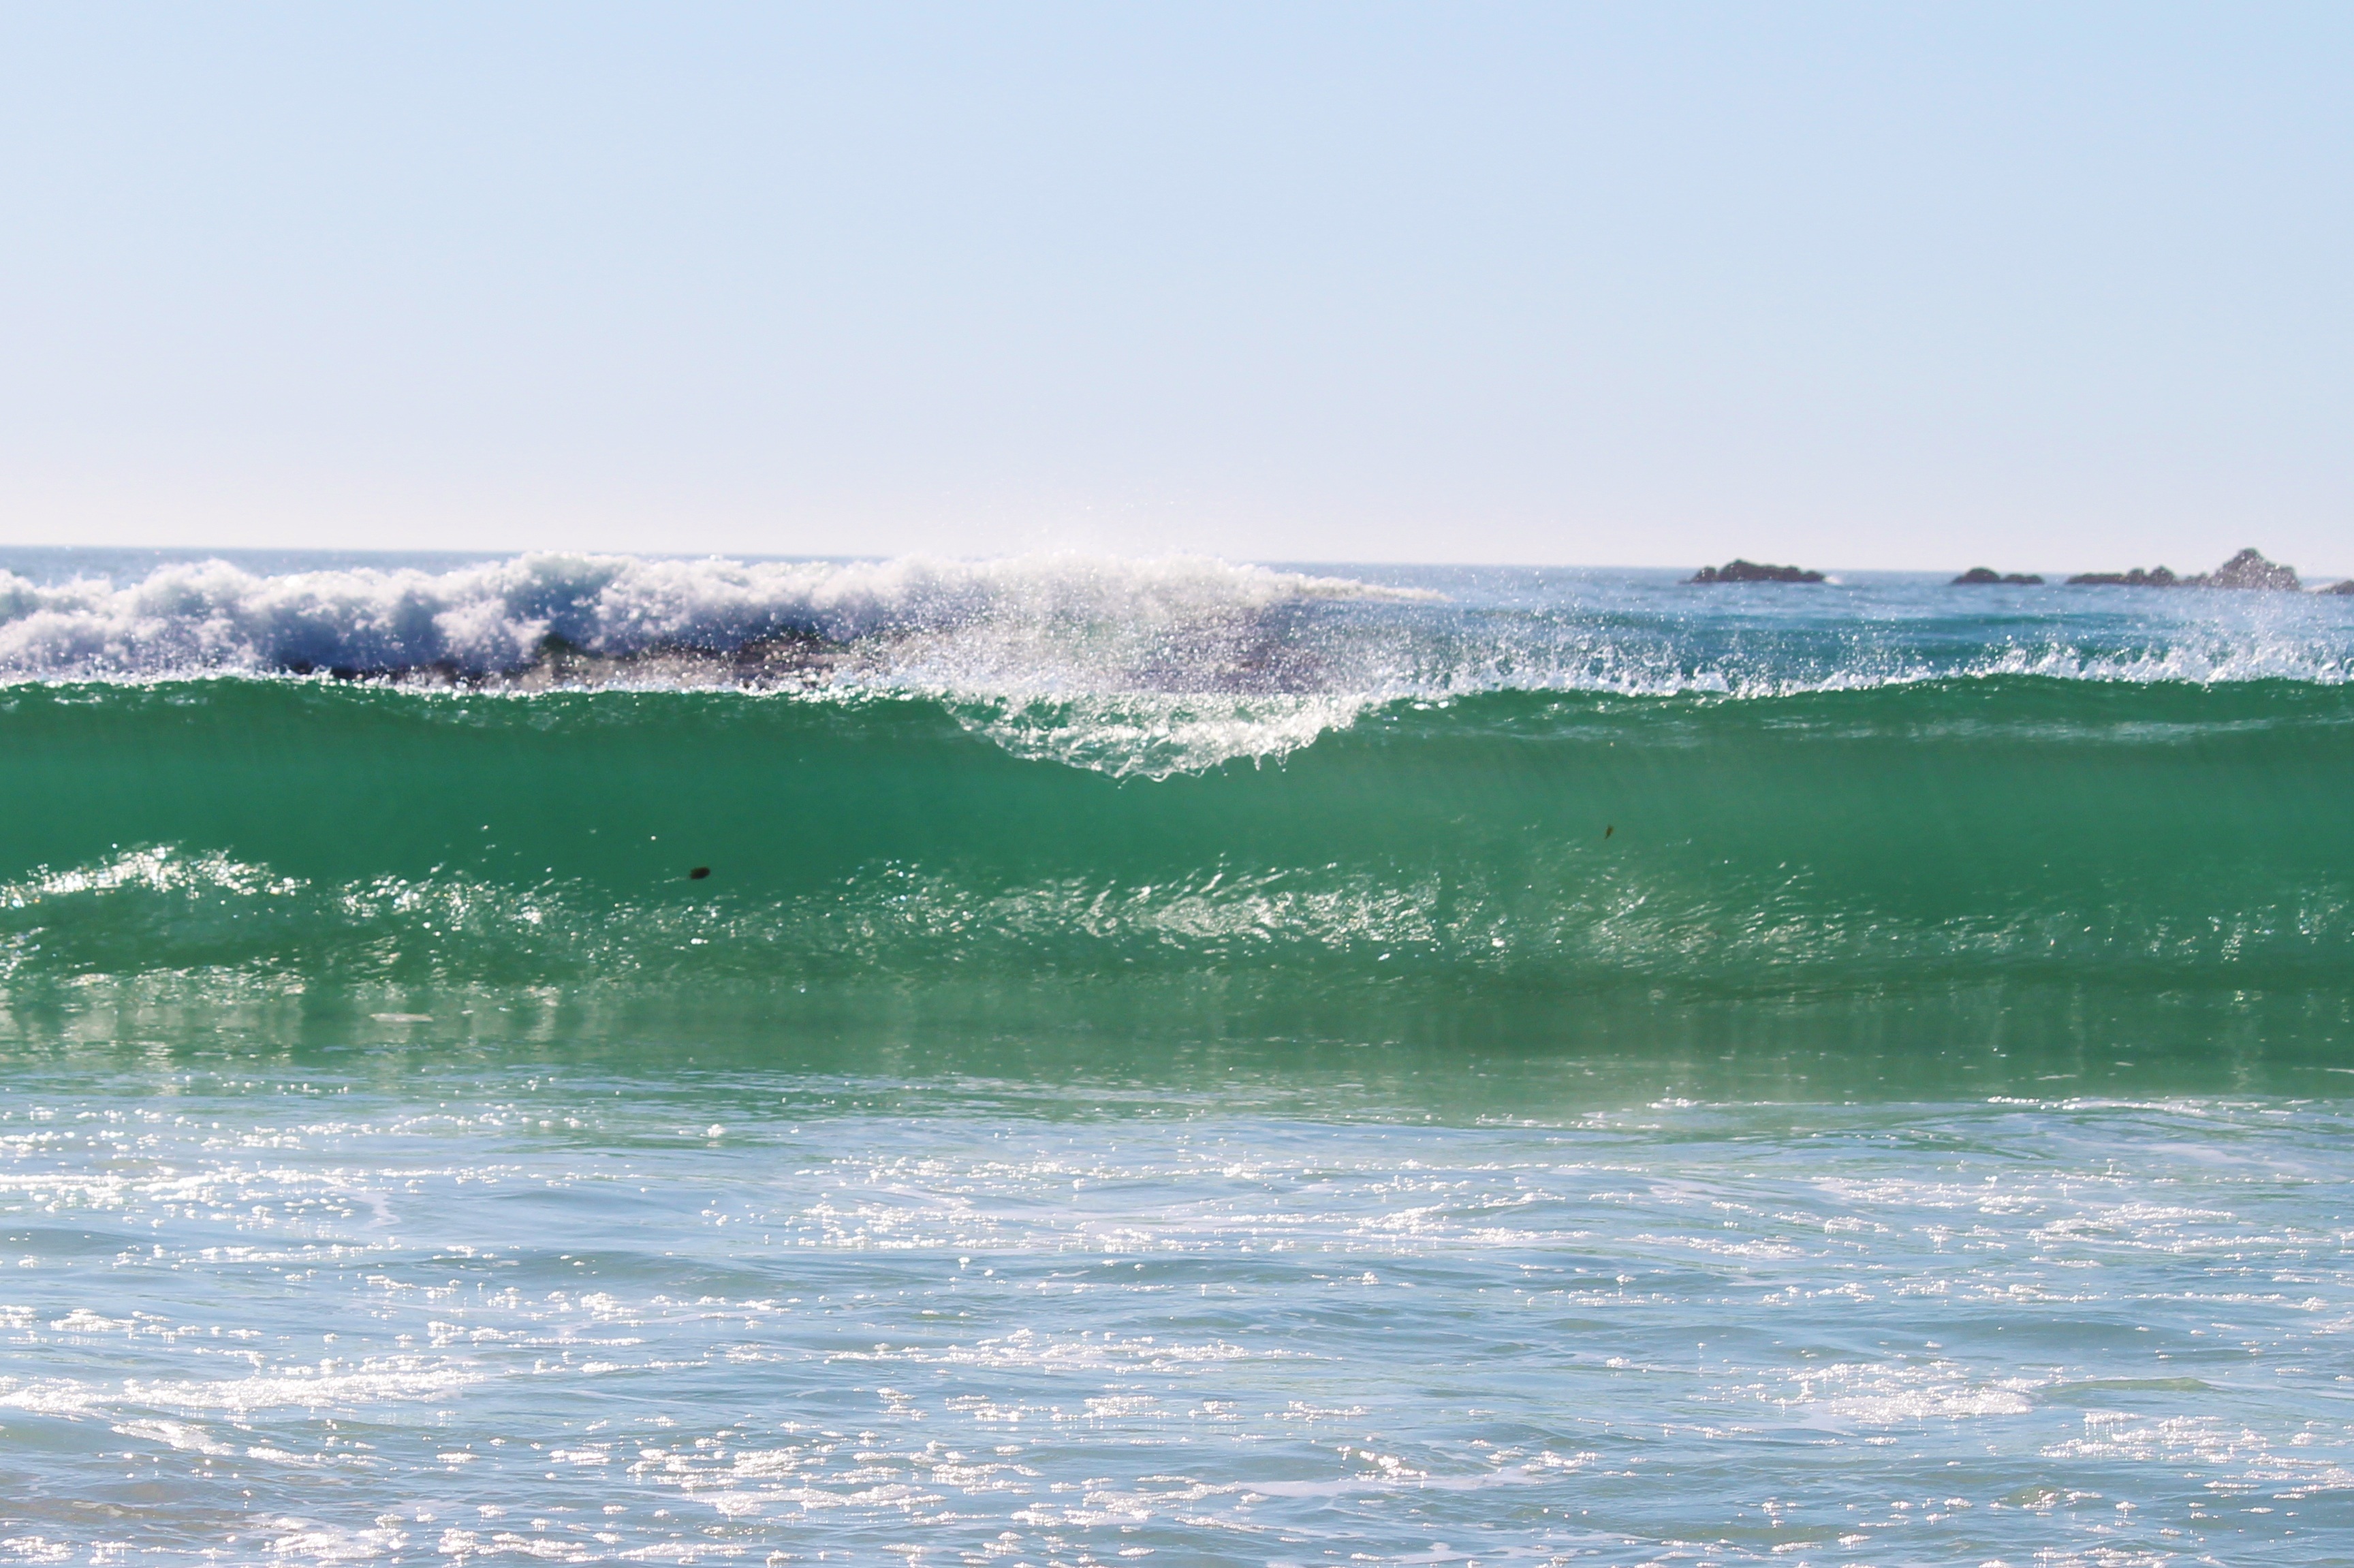
beach, sea, coast, water, ocean, shore, wave, surfing, turquoise, sports, water sport, wind wave, boardsport, surfing equipment and supplies, surface water sports